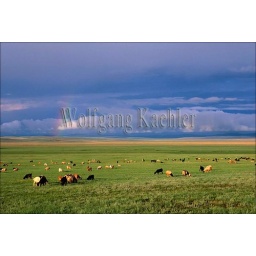
Central mongolia, near karakorum, grasslands (Steppes), sheep and goat herd, rainbow